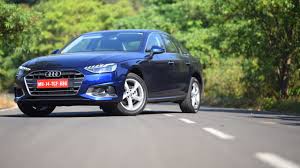
Label: noambulance